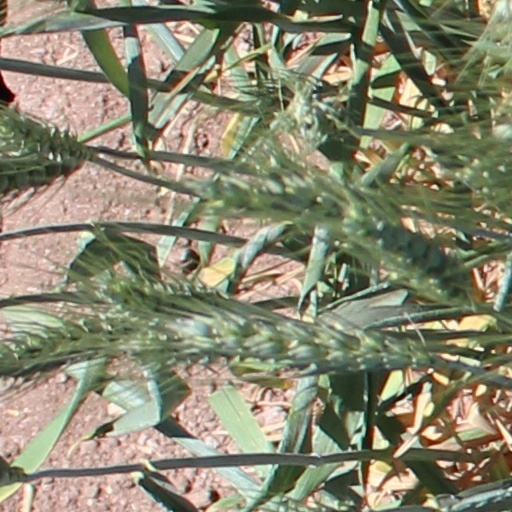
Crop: wheat